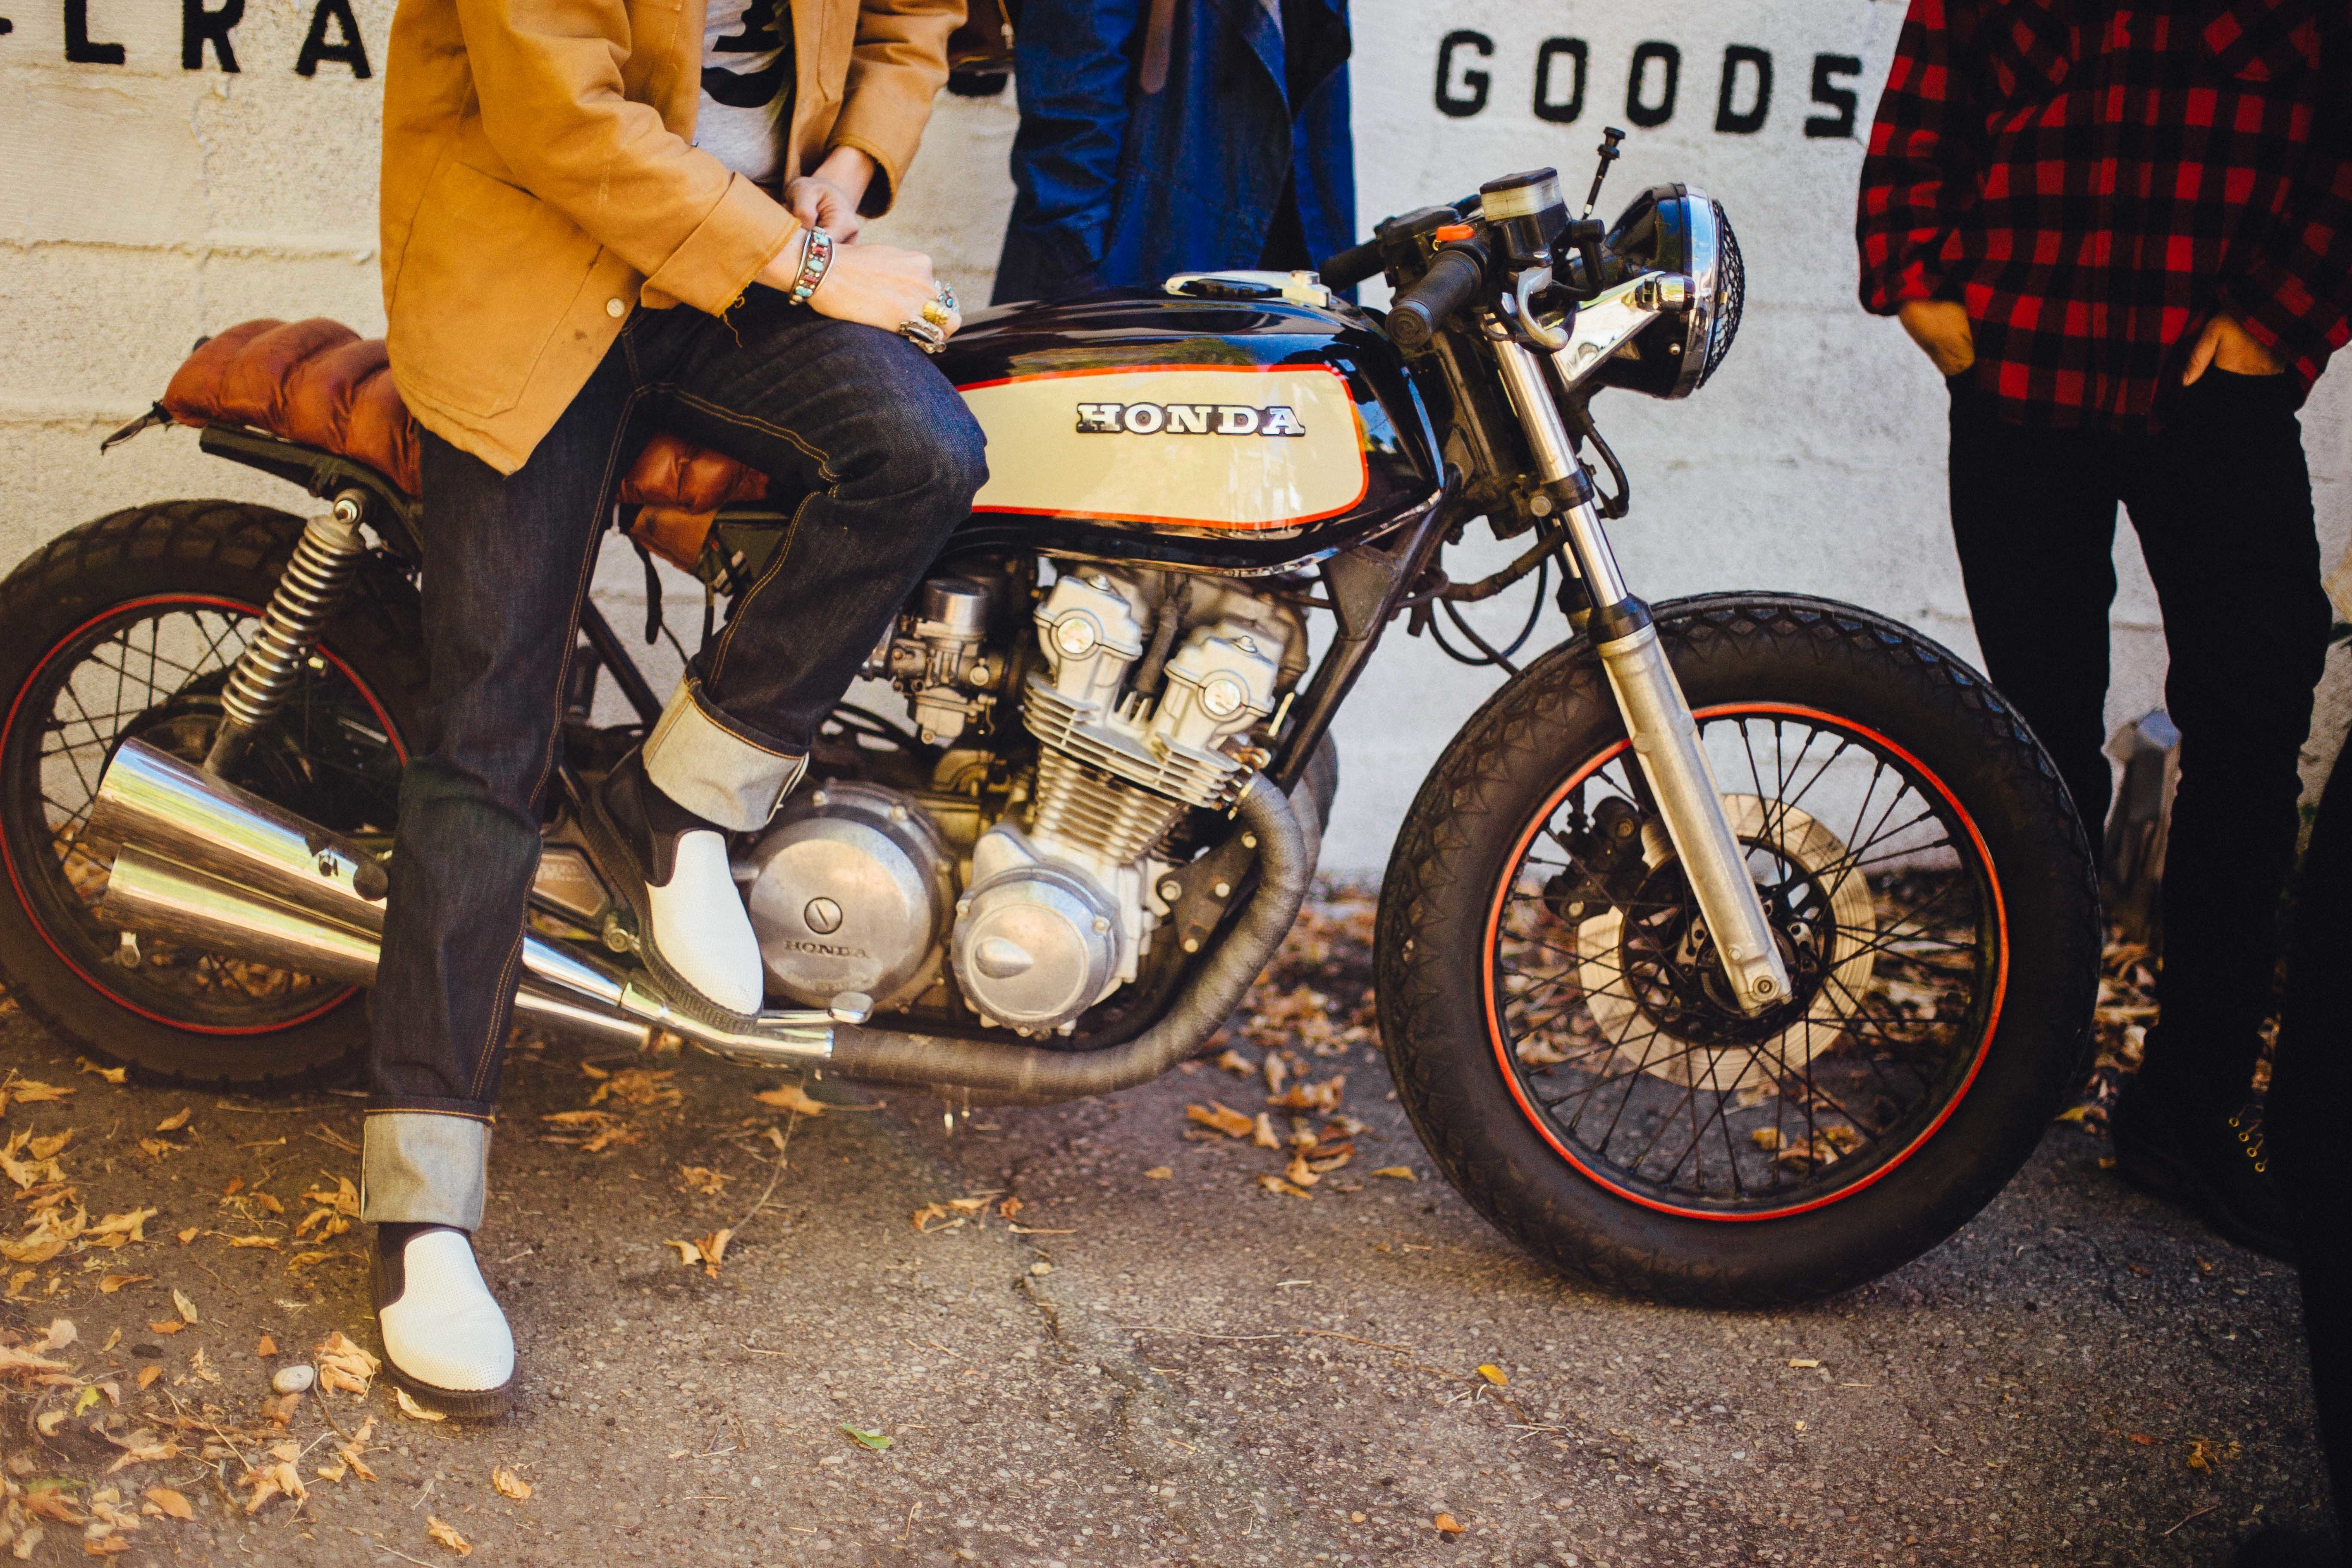
person, people, car, vintage, retro, bicycle, bike, transportation, standing, vehicle, motorcycle, motorbike, lifestyle, chrome, engine, motor, honda, classic, motorcycling, land vehicle, automobile make